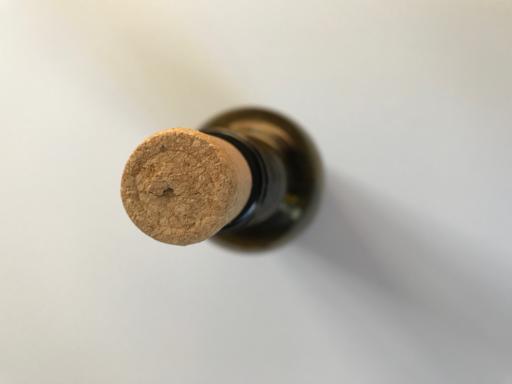
Waste category: glass